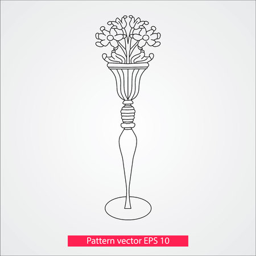
ornament and decor , design elements .